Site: brandenburg
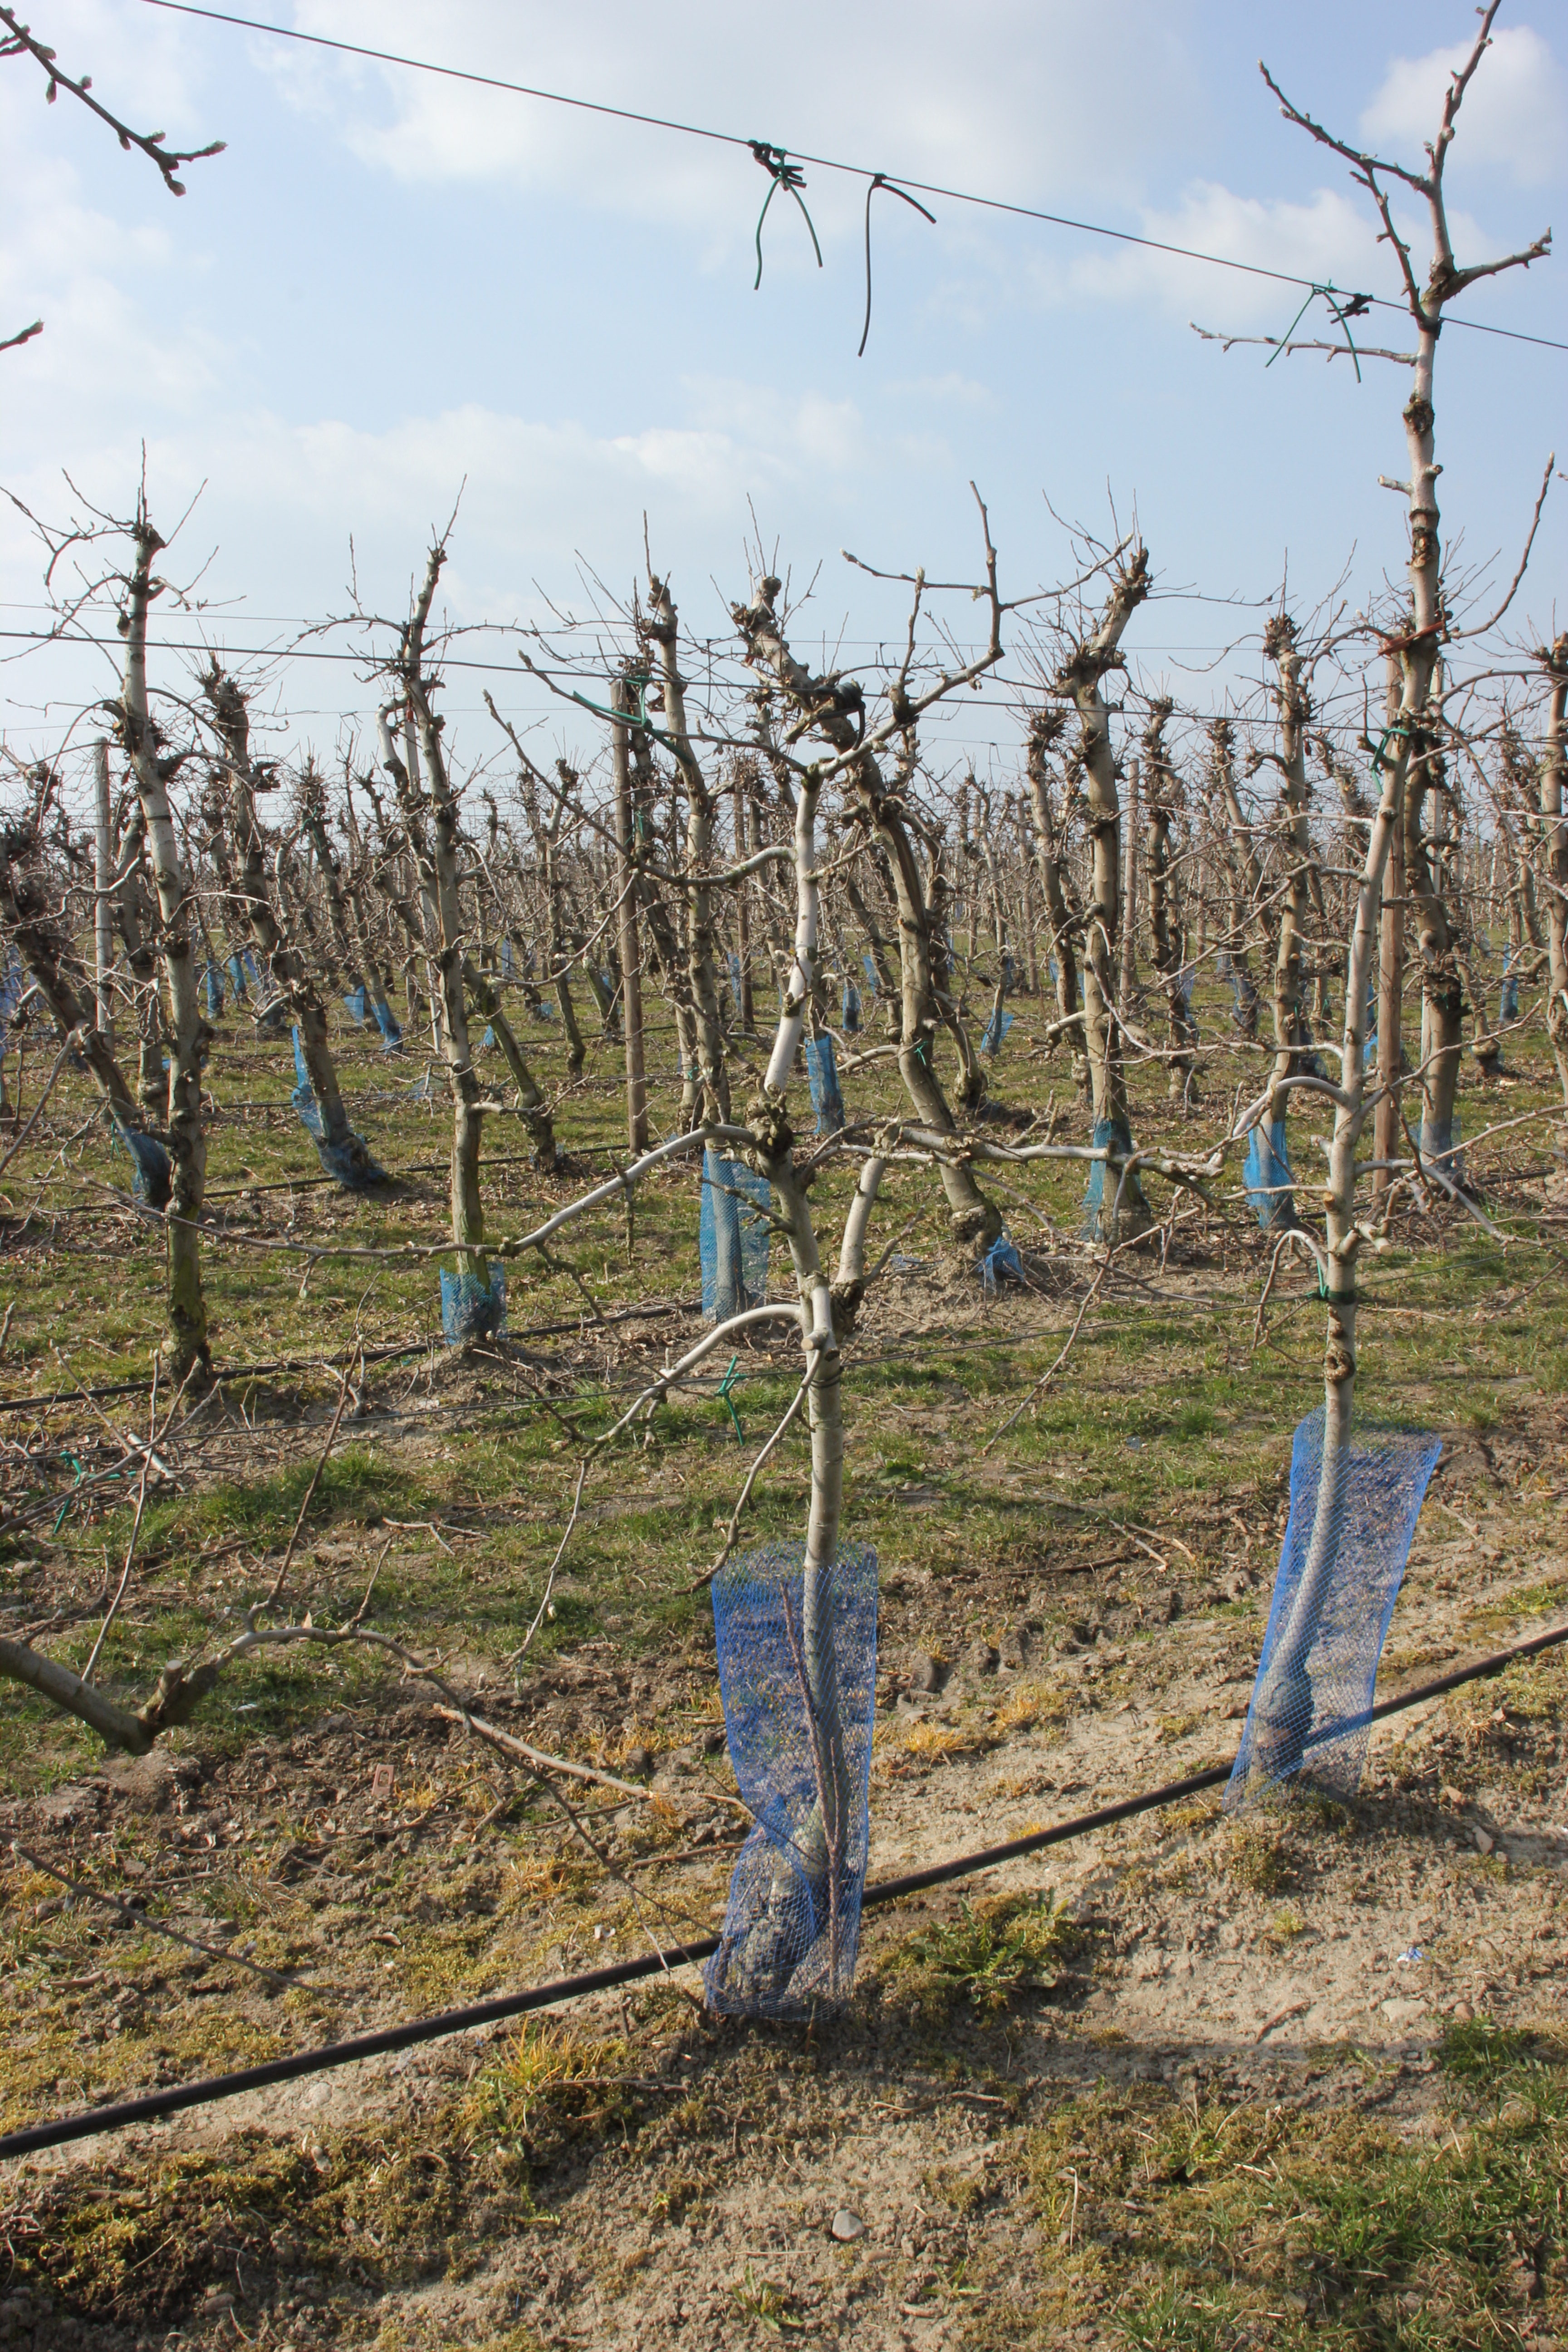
Growth stage (BBCH 03): Bud development